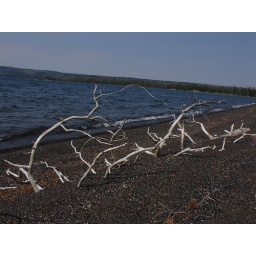
The branches from a dead lodgepole pine poke out from the black sand beach at Lewis Lake in Yellowstone Park.